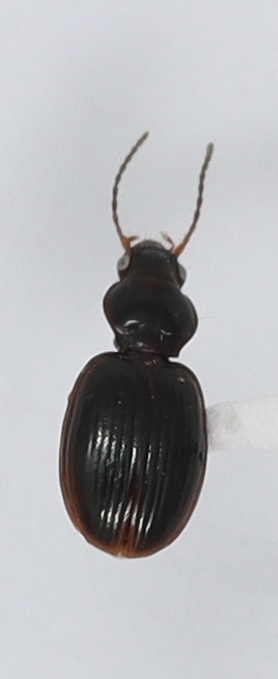
Scientific name: Mecyclothorax konanus
Plot: 6
Trap: W
Collected: 20190424